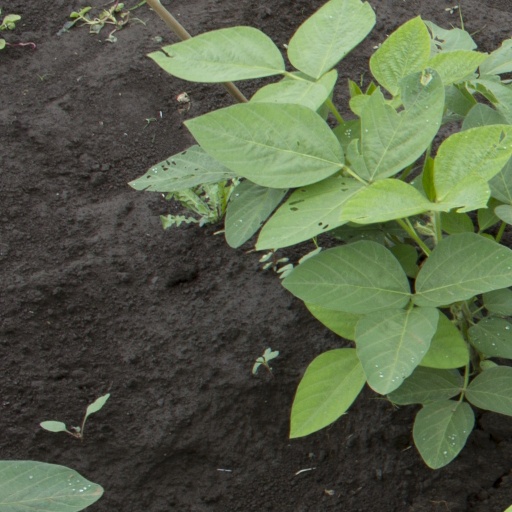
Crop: soybean